Aaron vandenBerg

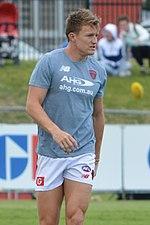
VandenBerg in February 2017

VandenBerg was drafted by the Melbourne Football Club with their first selection and second overall in the 2015 rookie draft. After a shoulder reconstruction at the end of 2014, Melbourne football operations manager, Josh Mahoney, stated vandenBerg was "exceeding expectations" and he made his debut in the 2015 opening round with a 26-point win against at the Melbourne Cricket Ground. He was named in the best players for Melbourne and recorded seventeen disposals, four marks and a goal. Lauded for his tenacity and ability to win the contested ball, he played the first ten matches of the year before suffering a hamstring strain in the annual Queen's Birthday clash against . He returned to the side in round fifteen against , and he played the next four matches before injuring his ankle in August; he was then ruled out for the rest of the season after playing 14 matches in his debut season. After signing a contract extension until the end of the 2017 season, he was promoted from the rookie list to the senior list for the 2016 season onward.